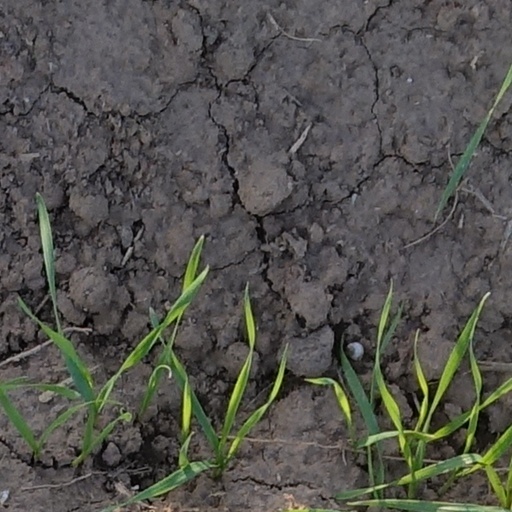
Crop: wheat